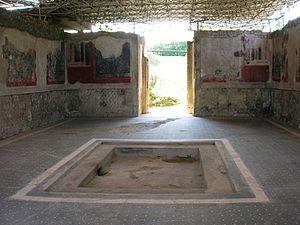
Stabies est une ancienne ville romaine, située à côté de Pompéi et touchant l'actuelle Castellammare di Stabia, à 16 km du Vésuve. Cette cité fut largement détruite, comme Pompéi, Herculanum et Oplontis par deux mètres d'ejecta tombés lors de l'éruption de 79 ap. J.-C. Stabies est connue pour ses thermes romains ainsi que ses fresques.